Mola Sylla

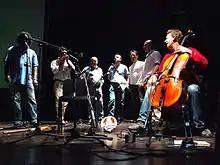
Wild blue yonder music

Sylla has collaborated with a wide variety of musicians, including in jazz and cross-cultural settings. He has worked with Ernst Reijseger, with whom he composed the score to Werner Herzog's 2005 film "The Wild Blue Yonder".